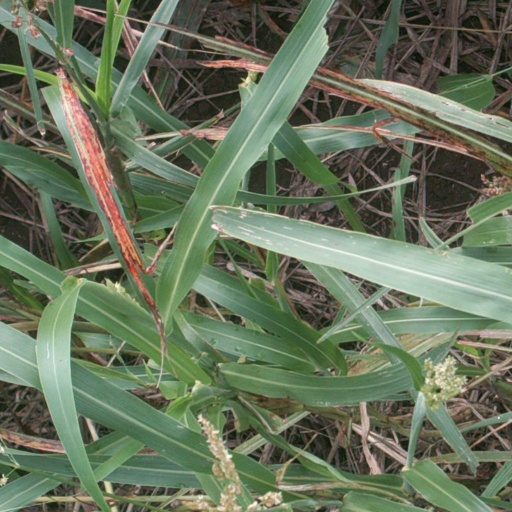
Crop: sorghum